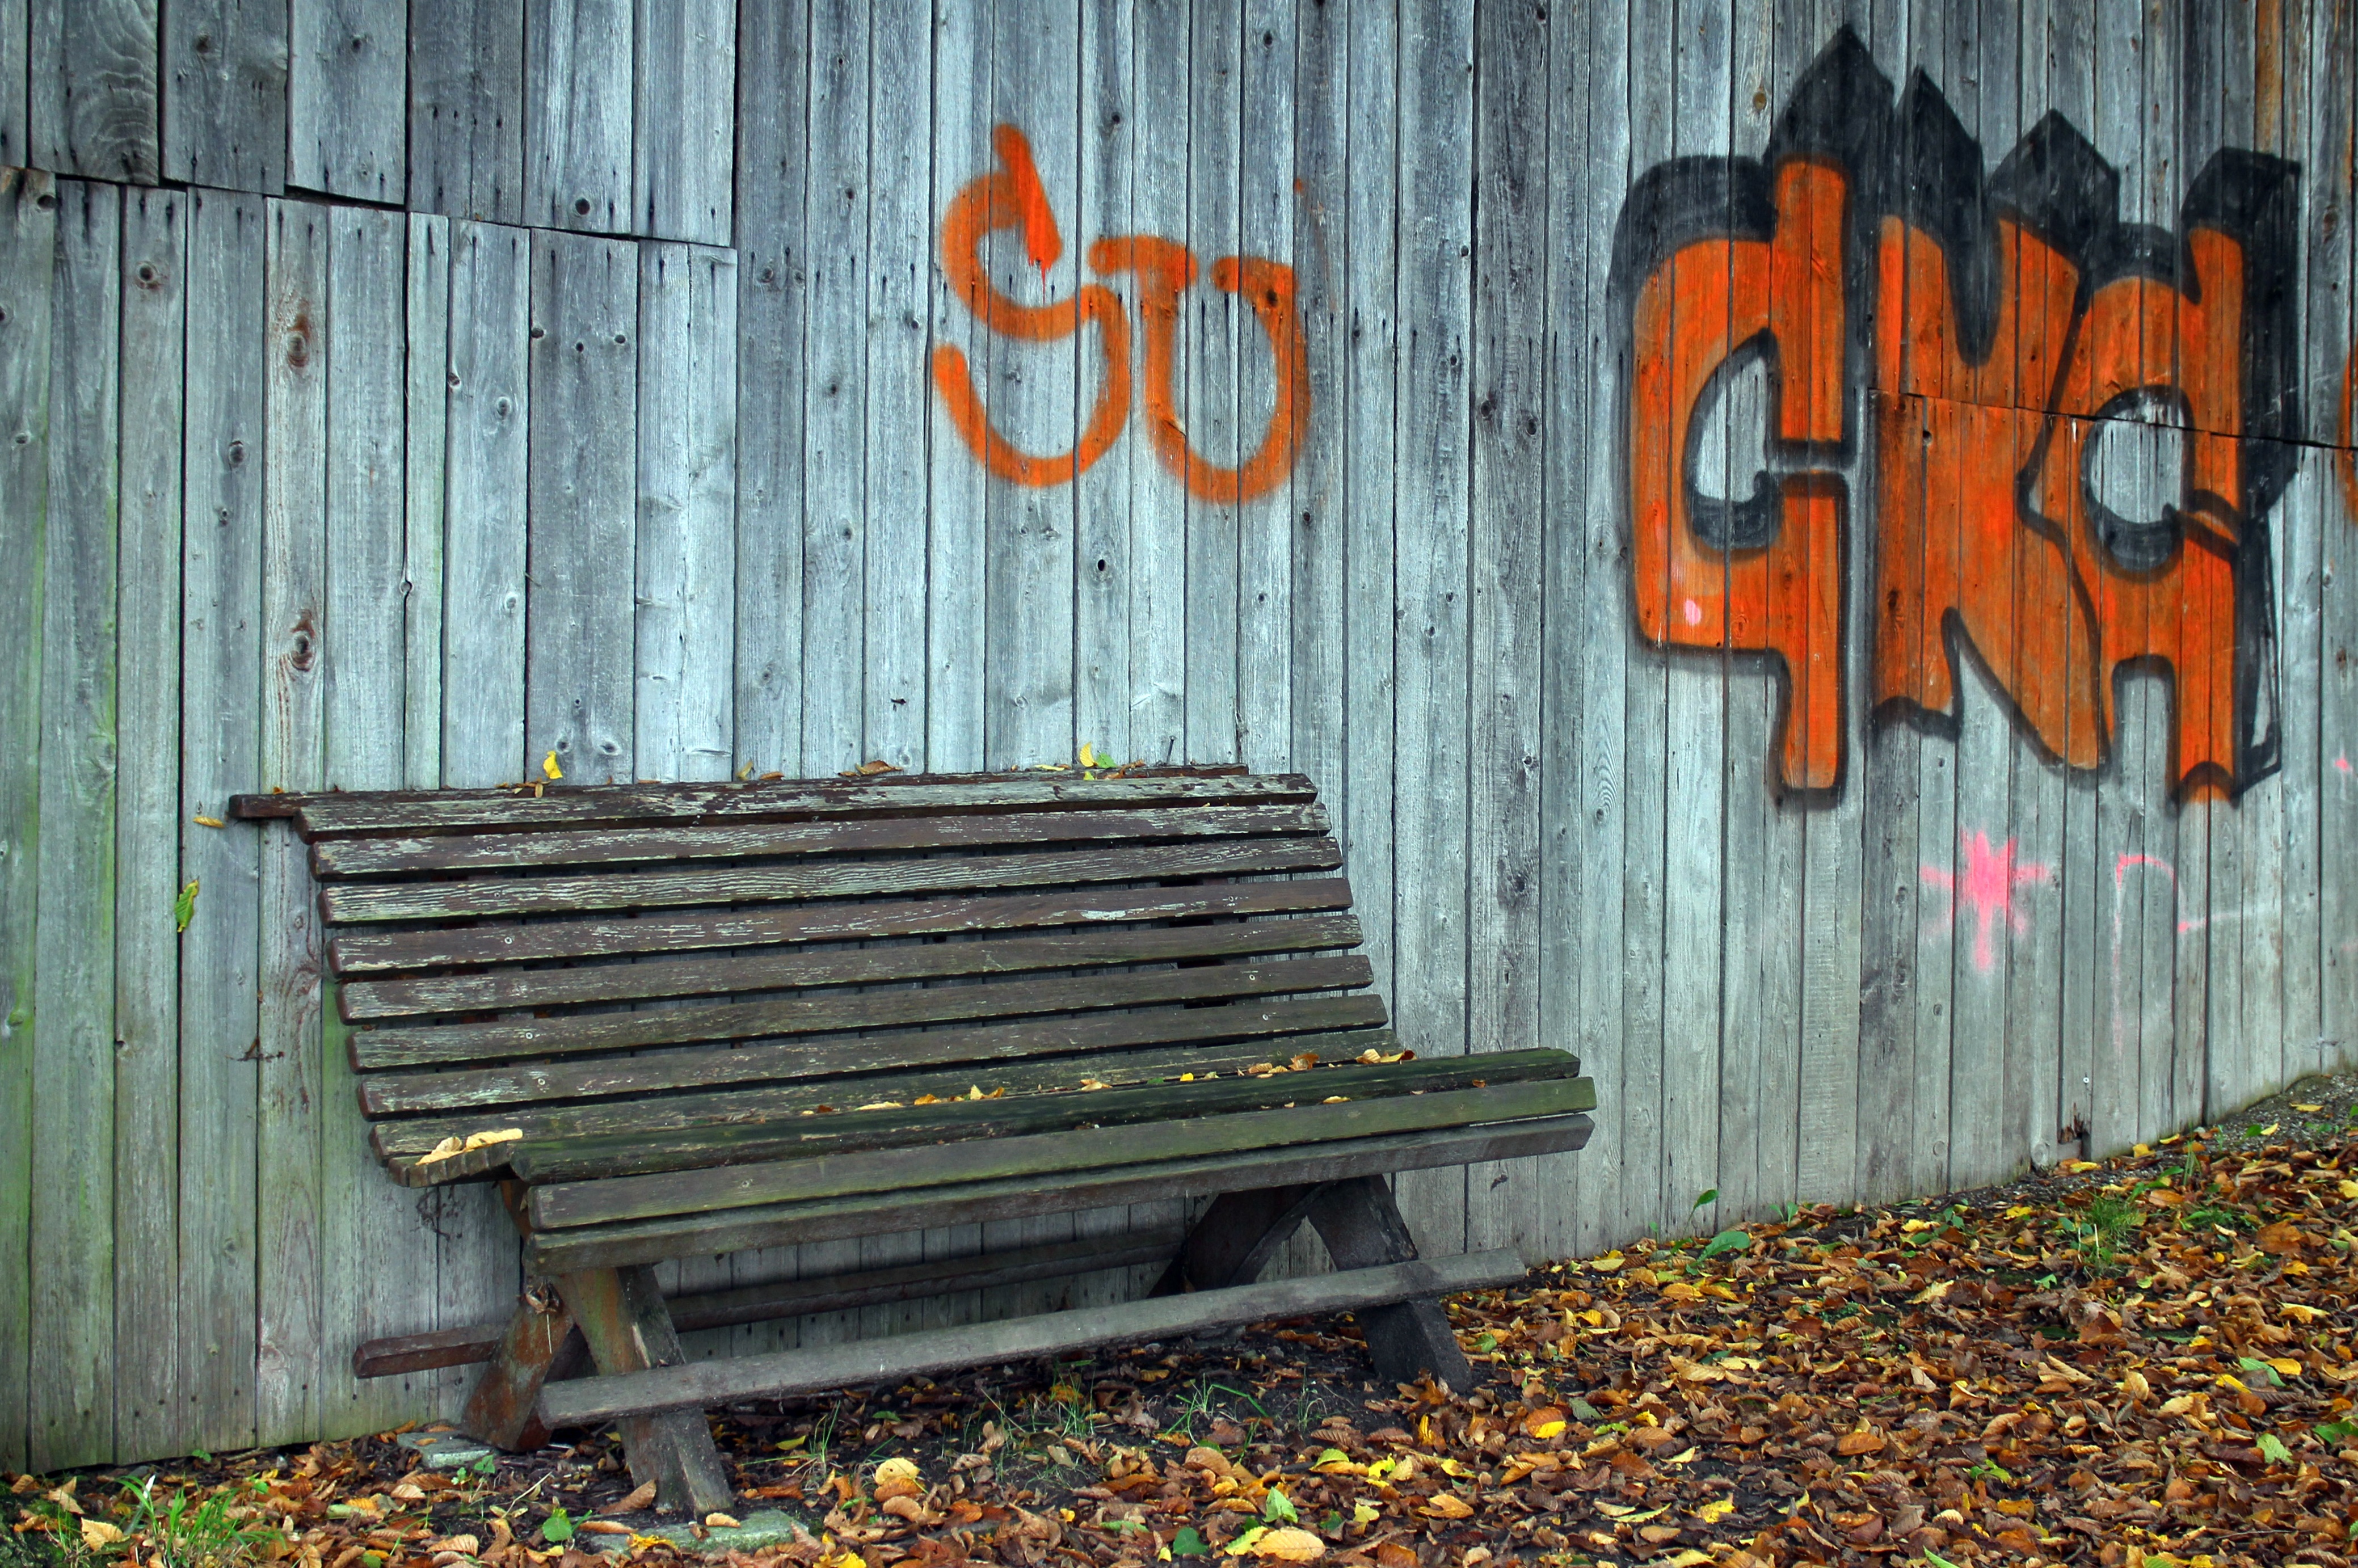
wood, bench, seat, wall, graffiti, wooden bench, art, bank, out, wooden wall, wall boards, man made object